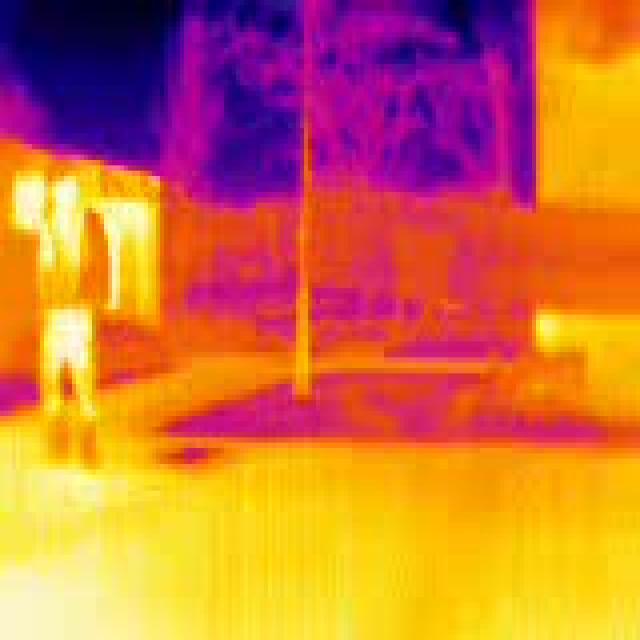
Detected objects:
label: person